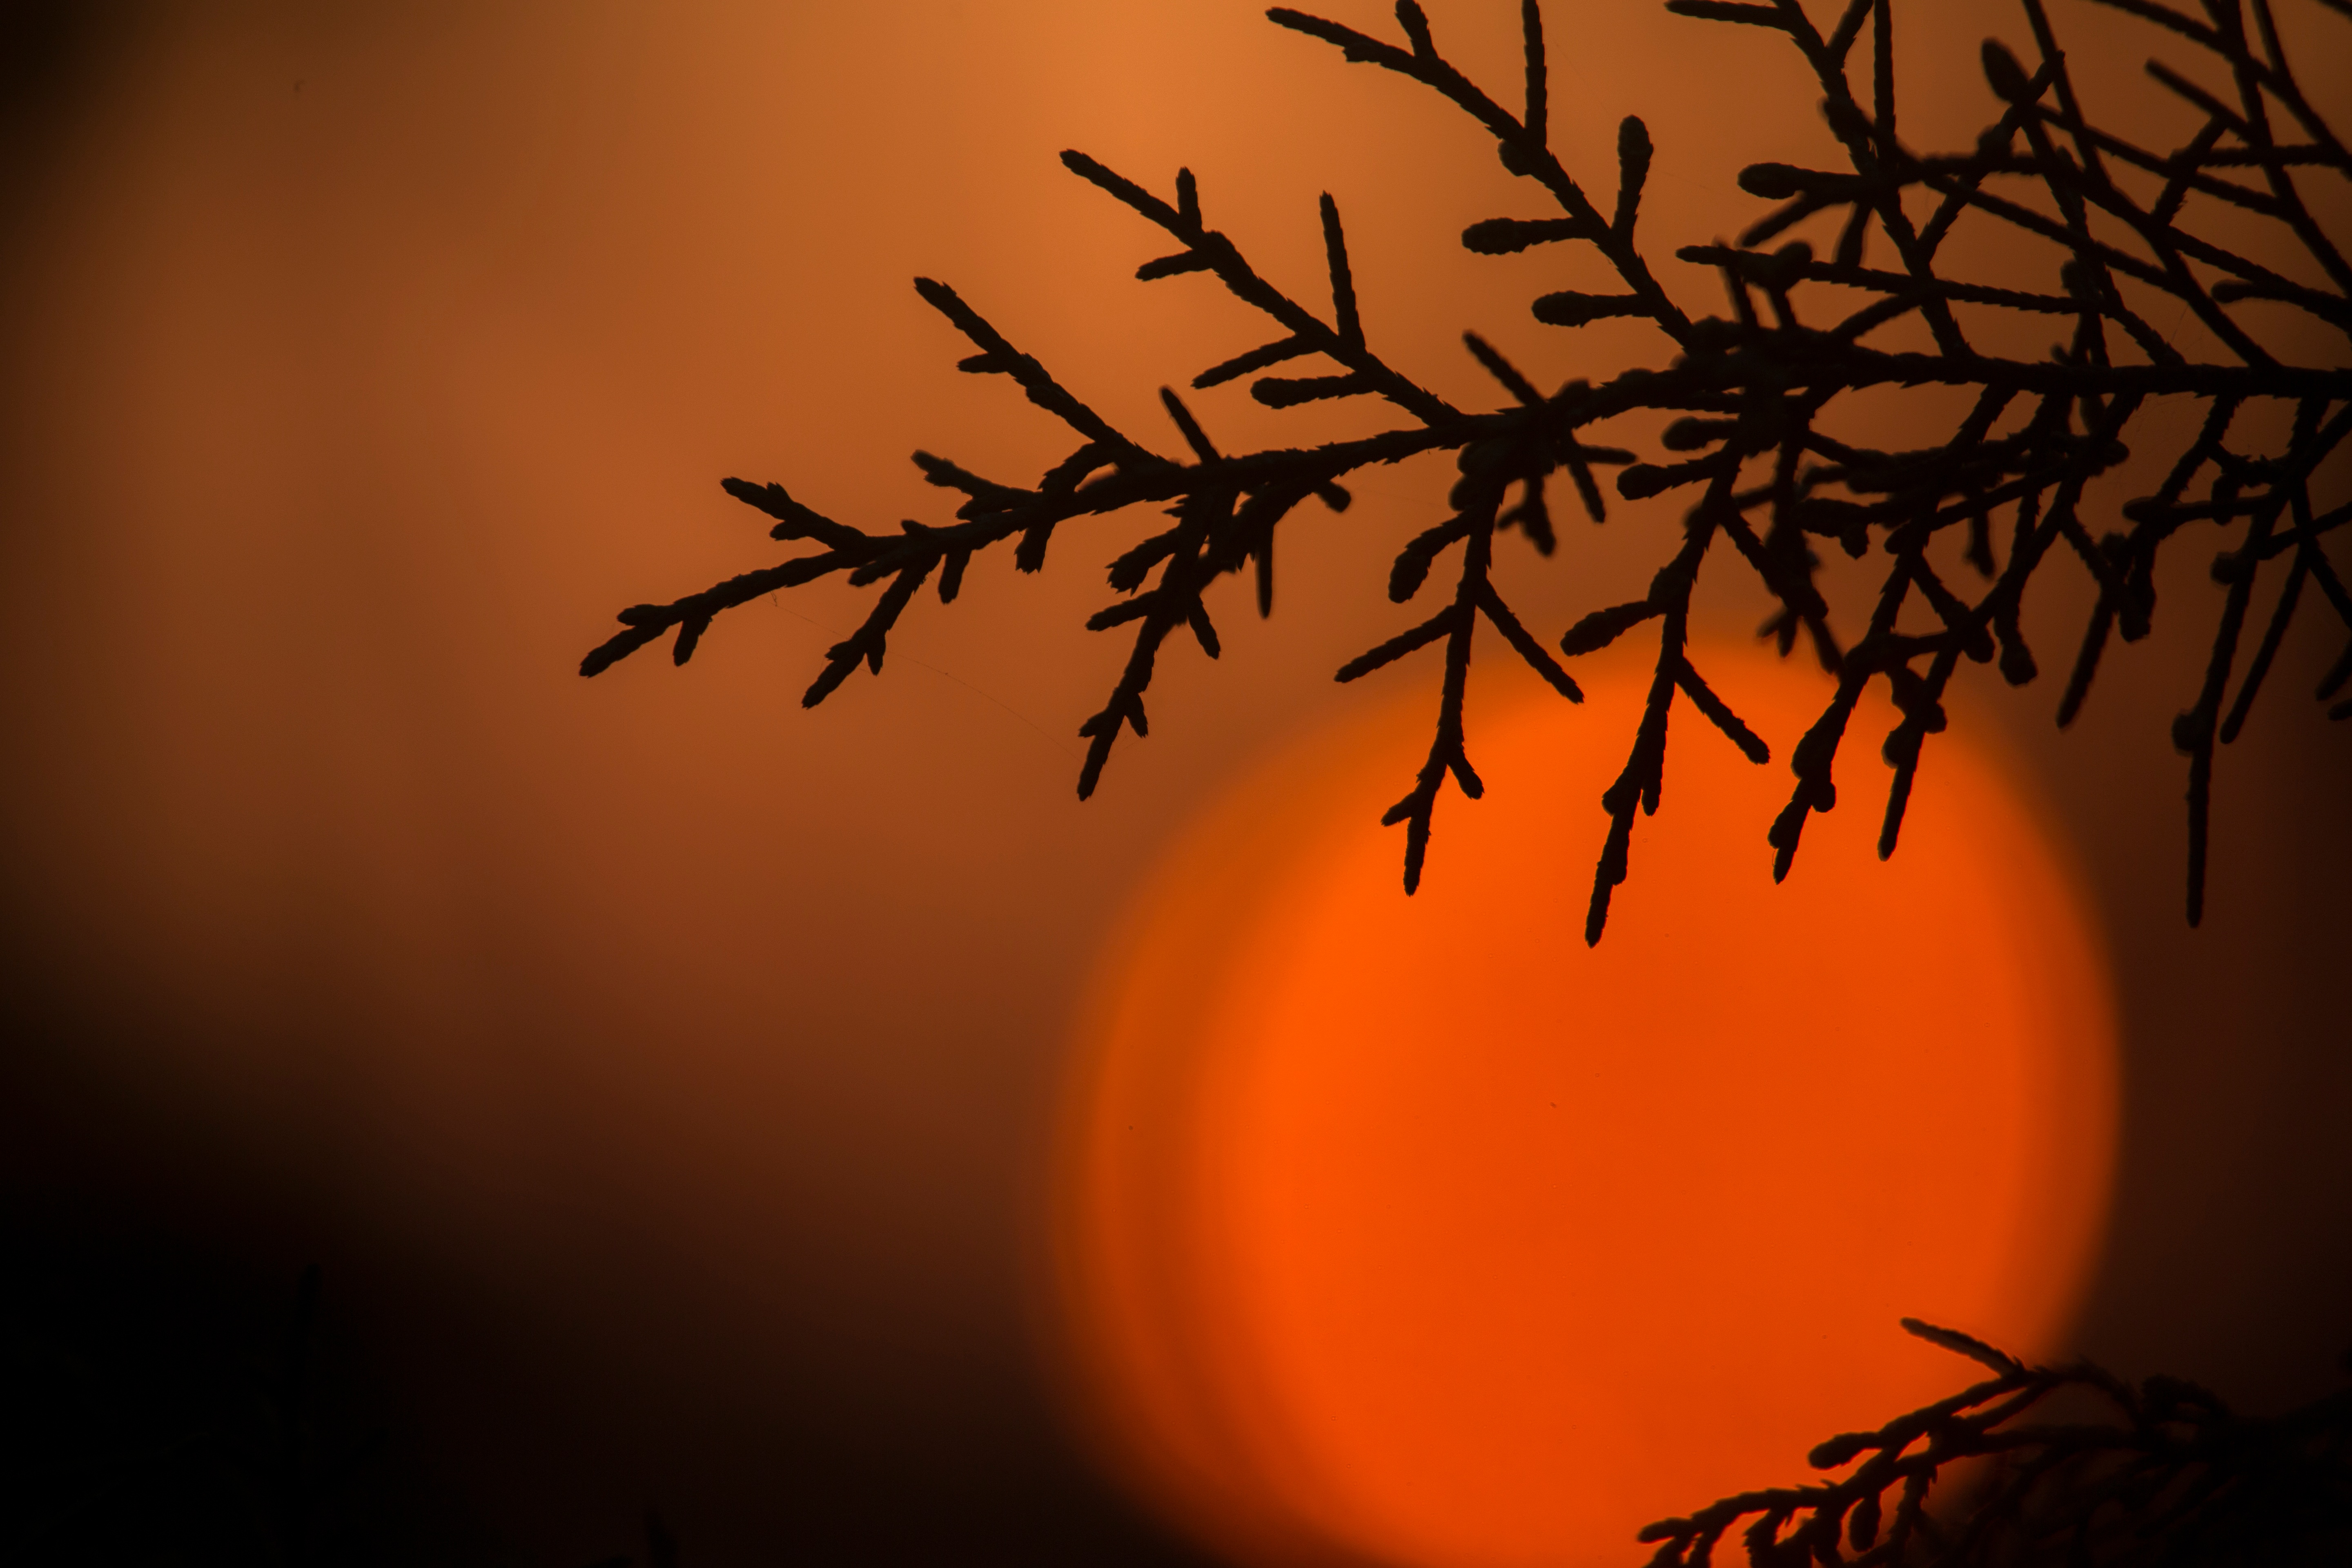
tree, branch, light, sun, sunrise, sunset, night, sunlight, morning, leaf, flower, atmosphere, evening, reflection, autumn, darkness, macro photography, astronomical object